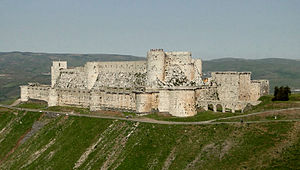
Koncentrisk borg / Eksempler på koncentriske borge
En koncentrisk borg er en borg med to eller flere koncentriske ringmure, således at den indre mur er højere end den ydre, og den derfor kan forsvares herfra. Ordet koncentrisk betyder ikke at borgene var cirkulære; og termen kan derfor vær vildledende, hvis det tages for bogstaveligt. Layoutet på disse borge var typisk kvadratiske hvor terrænet tillod det, eller en irregulær polygon, hvor ringmurene følge landskabet på bakker eller klippefremspring.